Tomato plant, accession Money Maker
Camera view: tilt-top (135 deg); turntable rotation: 120 degrees
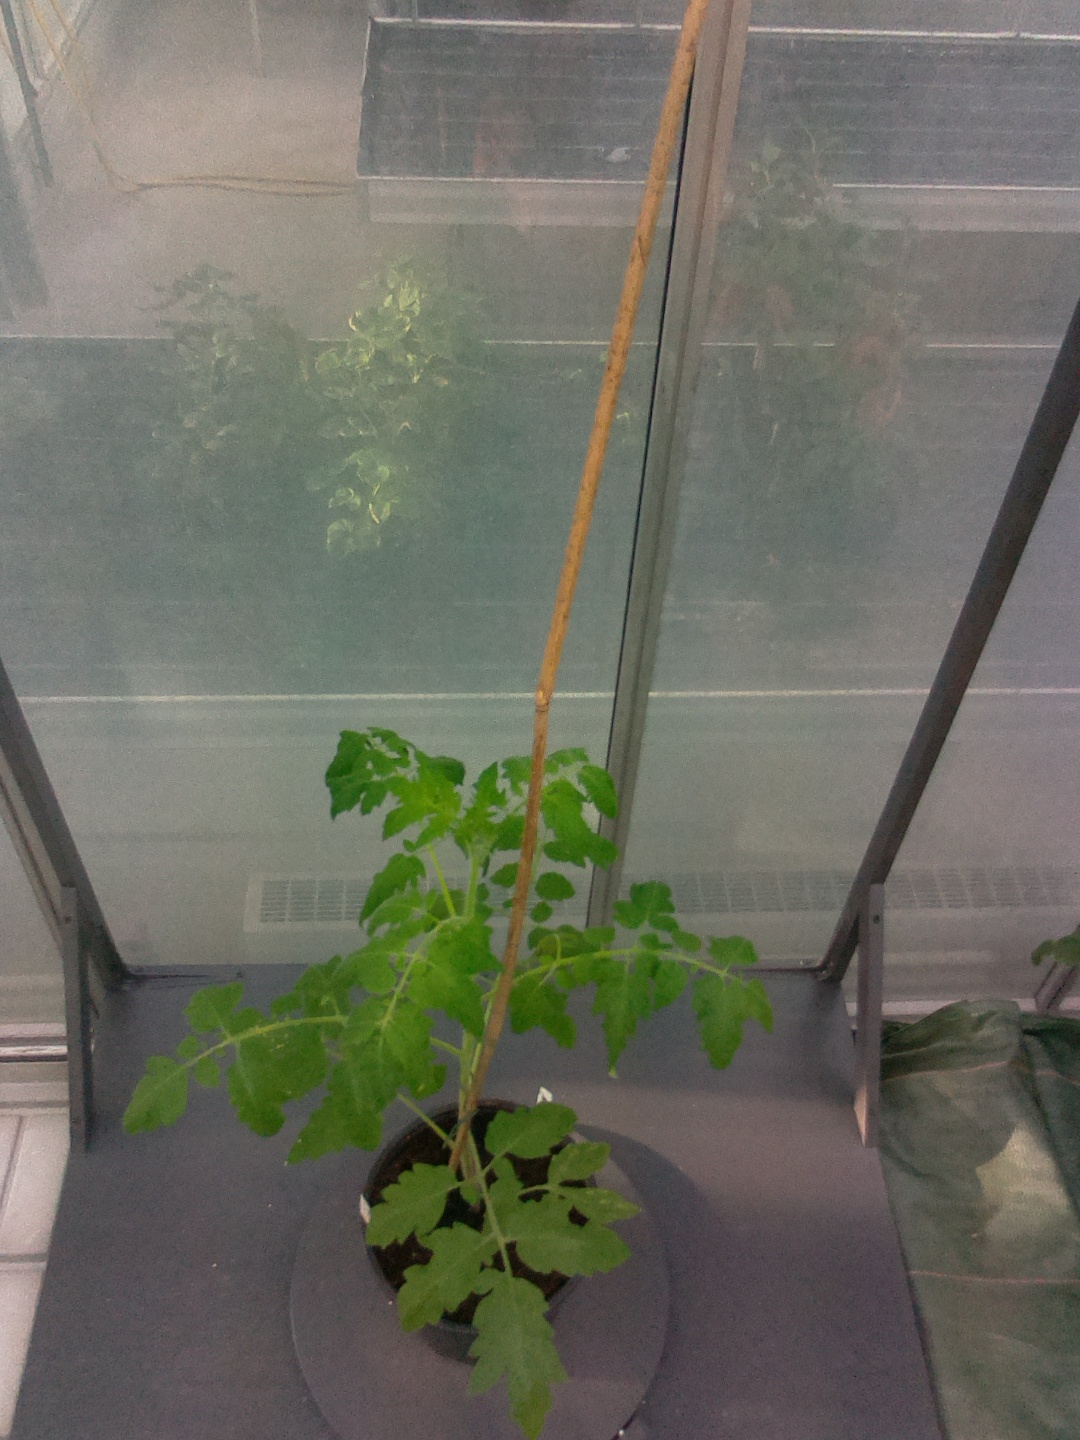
BBCH growth stage 19: 18 or more of true leaves visible